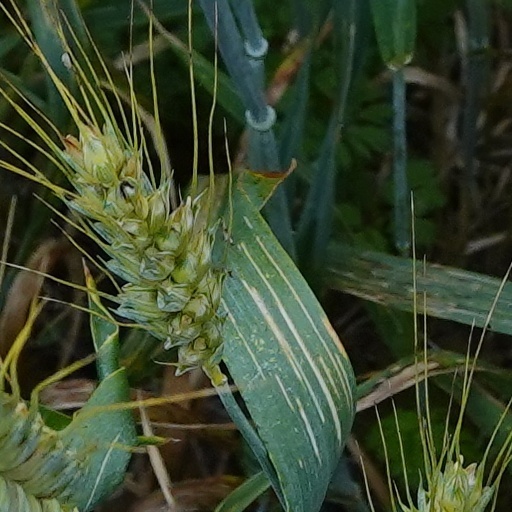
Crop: wheat